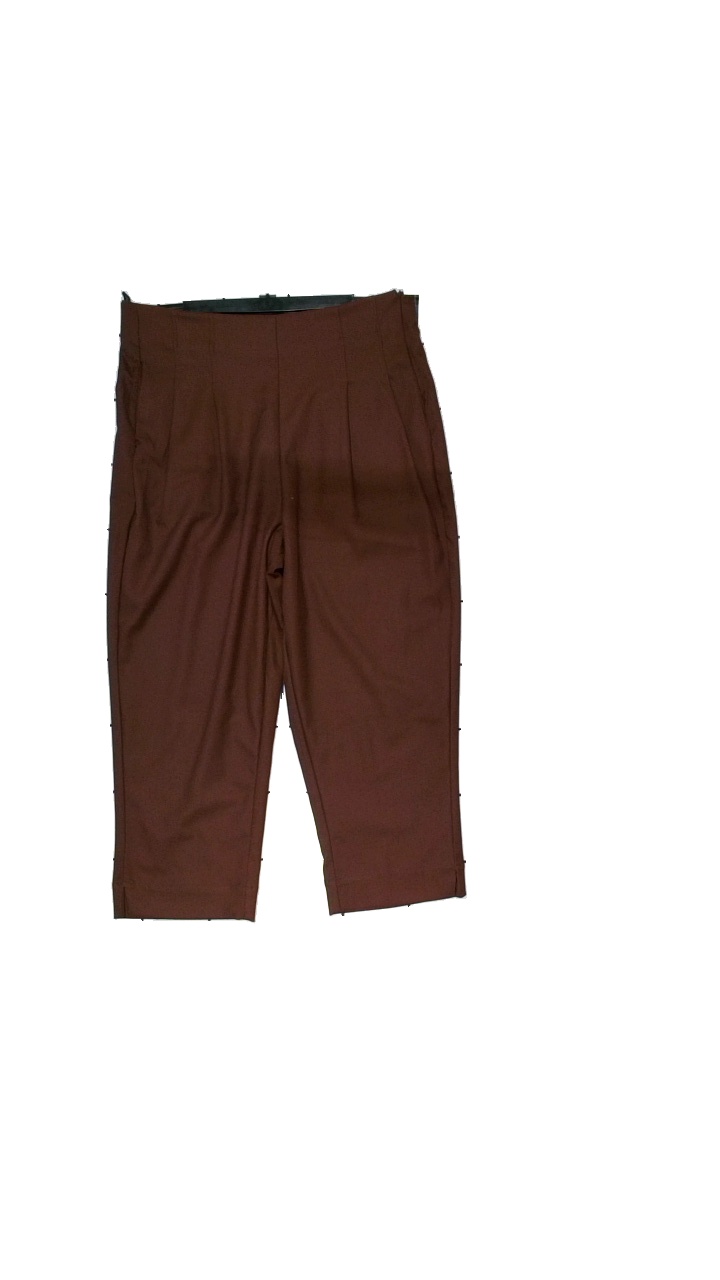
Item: Trousers (Ladies)
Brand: Nanso
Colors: Red, Brown
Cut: Regular, Loose
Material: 65% polyester, 32% viscose, 3% elastane
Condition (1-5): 5
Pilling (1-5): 3
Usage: Reuse
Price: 50-100